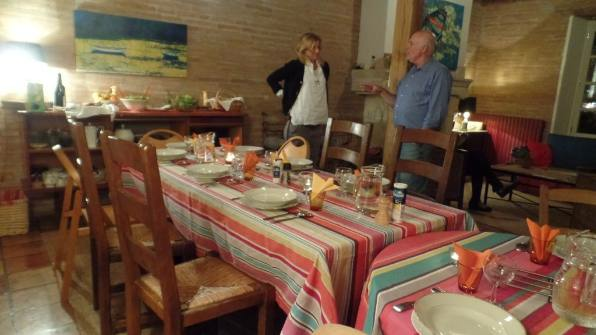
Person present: Yes